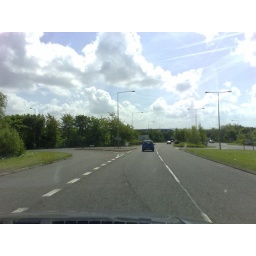
THis was taken on the way to Ikea, the yellow flowers are cool against the green